Pop-up Globe

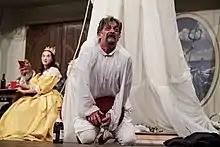
Stephen Butterworth as Richard III (c) Pop-up Globe

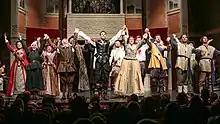
The Pop-up Globe touring company onstage at the Nelson Theatre Royal in July 2019. (c) Pop-up Globe.

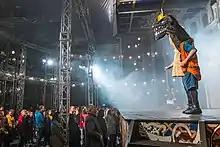
"A Midsummer Night's Dream" in the roofed playhouse in 2019 (c) Pop-up Globe

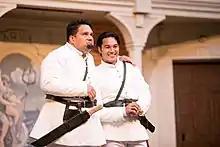
Theo David as Claudio and Rutene Spooner as Benedick in "Much Ado About Nothing" in 2019.

While in rehearsals for the Sydney transfer, in July 2018 Pop-up Globe that their fourth summer season in Auckland would feature "The Taming of the Shrew, Richard III, Hamlet" and "Measure For Measure" and that the productions would be thematically linked in their exploration of 'abuse of power'. Controversy greeted the announcement that "The Taming of the Shrew" and "Richard III" would be presented by an all-male cast, and the anger and outrage expressed by the Auckland theatre community led Pop-up Globe to announce a change in their artistic vision: from now on, all new work made by the company in Auckland would feature equal numbers of male and female actors across a season.